Conductive metal−organic frameworks

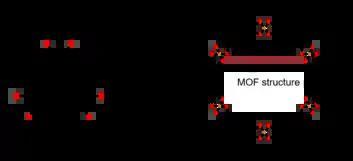
Fig. 3 Synthetic Scheme of triphenylene-based conductive MOFs. General connectivity in ab plane of Triphenylene based MOFs (except NiHHTP, which has a ABAB packing)

A Ni-BHT MOF nanosheet has been obtained using liquid-liquid interfacial synthesis. For the synthesis, organic linker is dissolved in dichloromethane upon which HO is added and then metal salt (Ni(OAc)) along with sodium bromide is added to the aqueous layer.